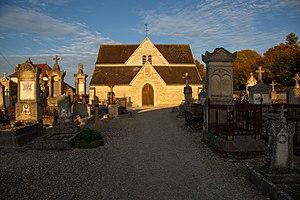
Fin d'après-midi sur l'église de Mergey.
L'église Saint-Sulpice est une église située à Mergey, en France.